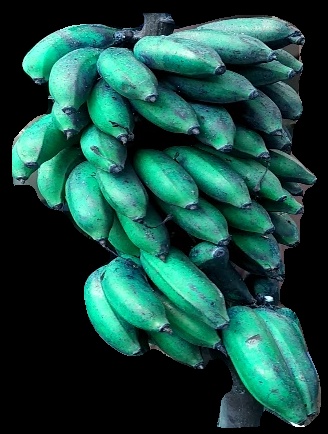
Variety: rasbale
Grade: grade3